Kaō (painter)

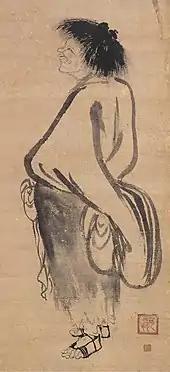
"Portrait of Kanzan"

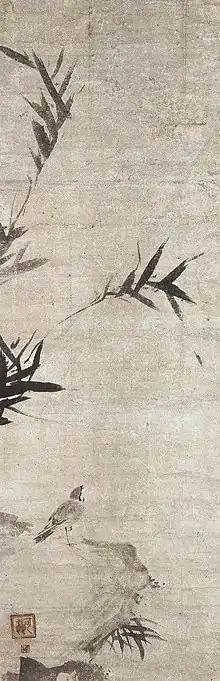
"Bamboo and a Sparrow "

Kaō Ninga (early 14th century) was a Japanese priest-painter whose work is considered typical of early Muromachi painting. Some of the earliest "suiboku" works can be attributed to him. He is especially known for his depiction of the legendary monk Kensu (Hsien-tzu in Chinese) at the moment he achieved enlightenment. This type of painting was executed with quick brushstrokes and a minimum of detail.